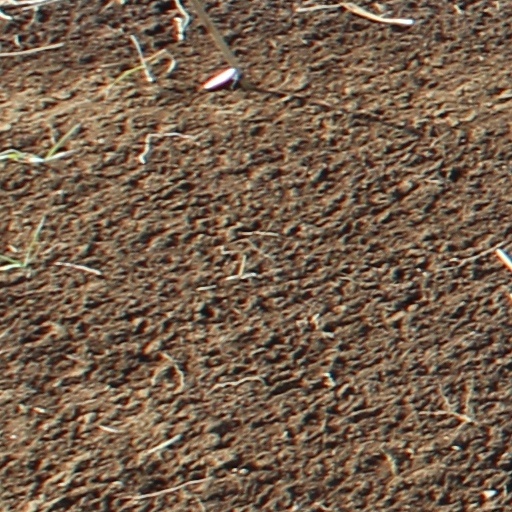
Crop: wheat